Joyce Bawah Mogtari

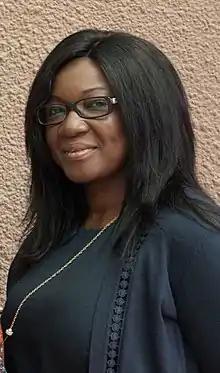
Joyce Bawah Mogtari in 2019

Joyce Bawah Mogtari is a Ghanaian lawyer and politician who served as a Deputy Minister of Transport in Ghana. She is currently the special aide to the current president of GhanaJohn Dramani Mahama. She is an experienced mediator and has done this on several occasions, both locally and internationally.